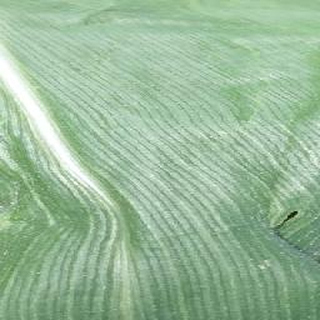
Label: healthy_corn